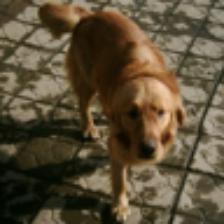
Label: NonHuman